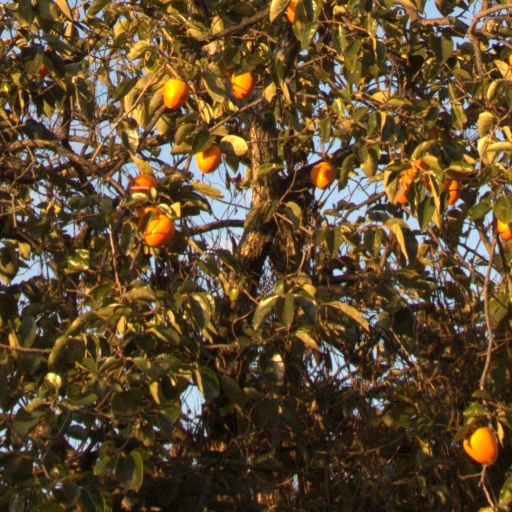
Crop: grape